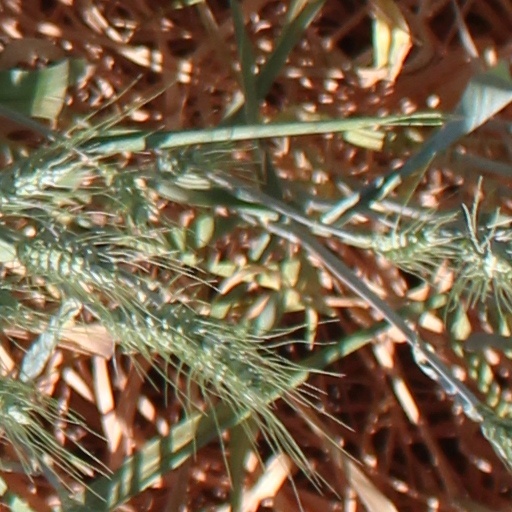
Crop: wheat